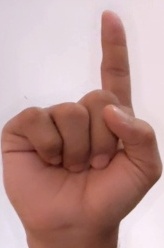
ASL sign: 1